Angangueo

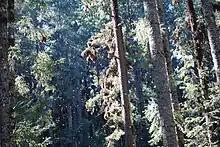
Monarchs at the Cerro Prieto Sanctuary near Angangueo

As municipal seat, the town of Angangueo is the local government for about thirty other communities, which together make up a territory of 85.64km2. About half of the municipal population of 9990 (2005) lives in the town proper Other important communities include Colonia Independencia, Jesús Nazareno, Catingón and La Estación. It is located in the far northeast of the state and is part of the Tlalpujahua region. It is bordered by the municipalities of Senguio, Ocampo and Aporo with the State of Mexico to the east. It is mostly rural with just over 2,000 housing units and some public sports facilities in the seat and several other communities. It is directly connected by road to neighboring municipalities of Aporo and Tlalpujahua.